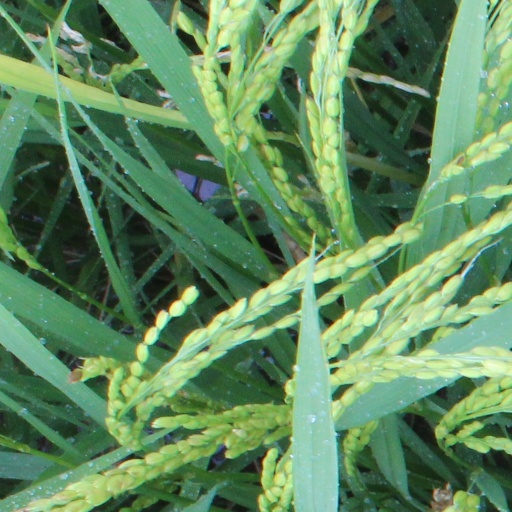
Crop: rice